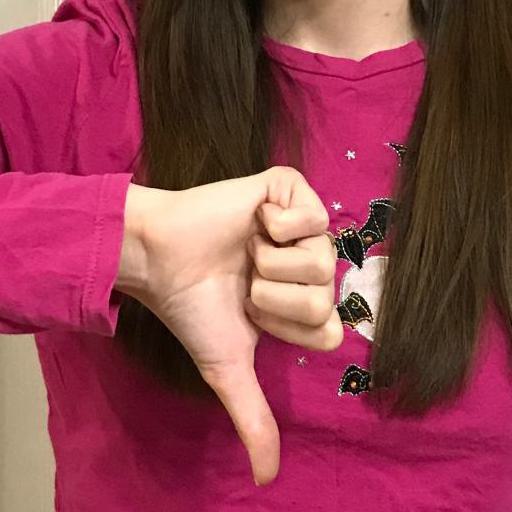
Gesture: dislike